Darius Moon

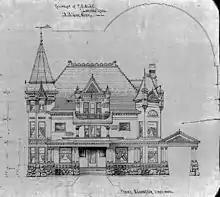
Blueprint for the Olds Mansion

Darius B. Moon was born in 1851 in Cattaraugus County, New York, and moved to Eaton County, Michigan when he was three years old. He was married in 1877, and moved to Lansing by 1883 and began his career as a builder. He was interested in architecture from an early age, and was likely self-taught.